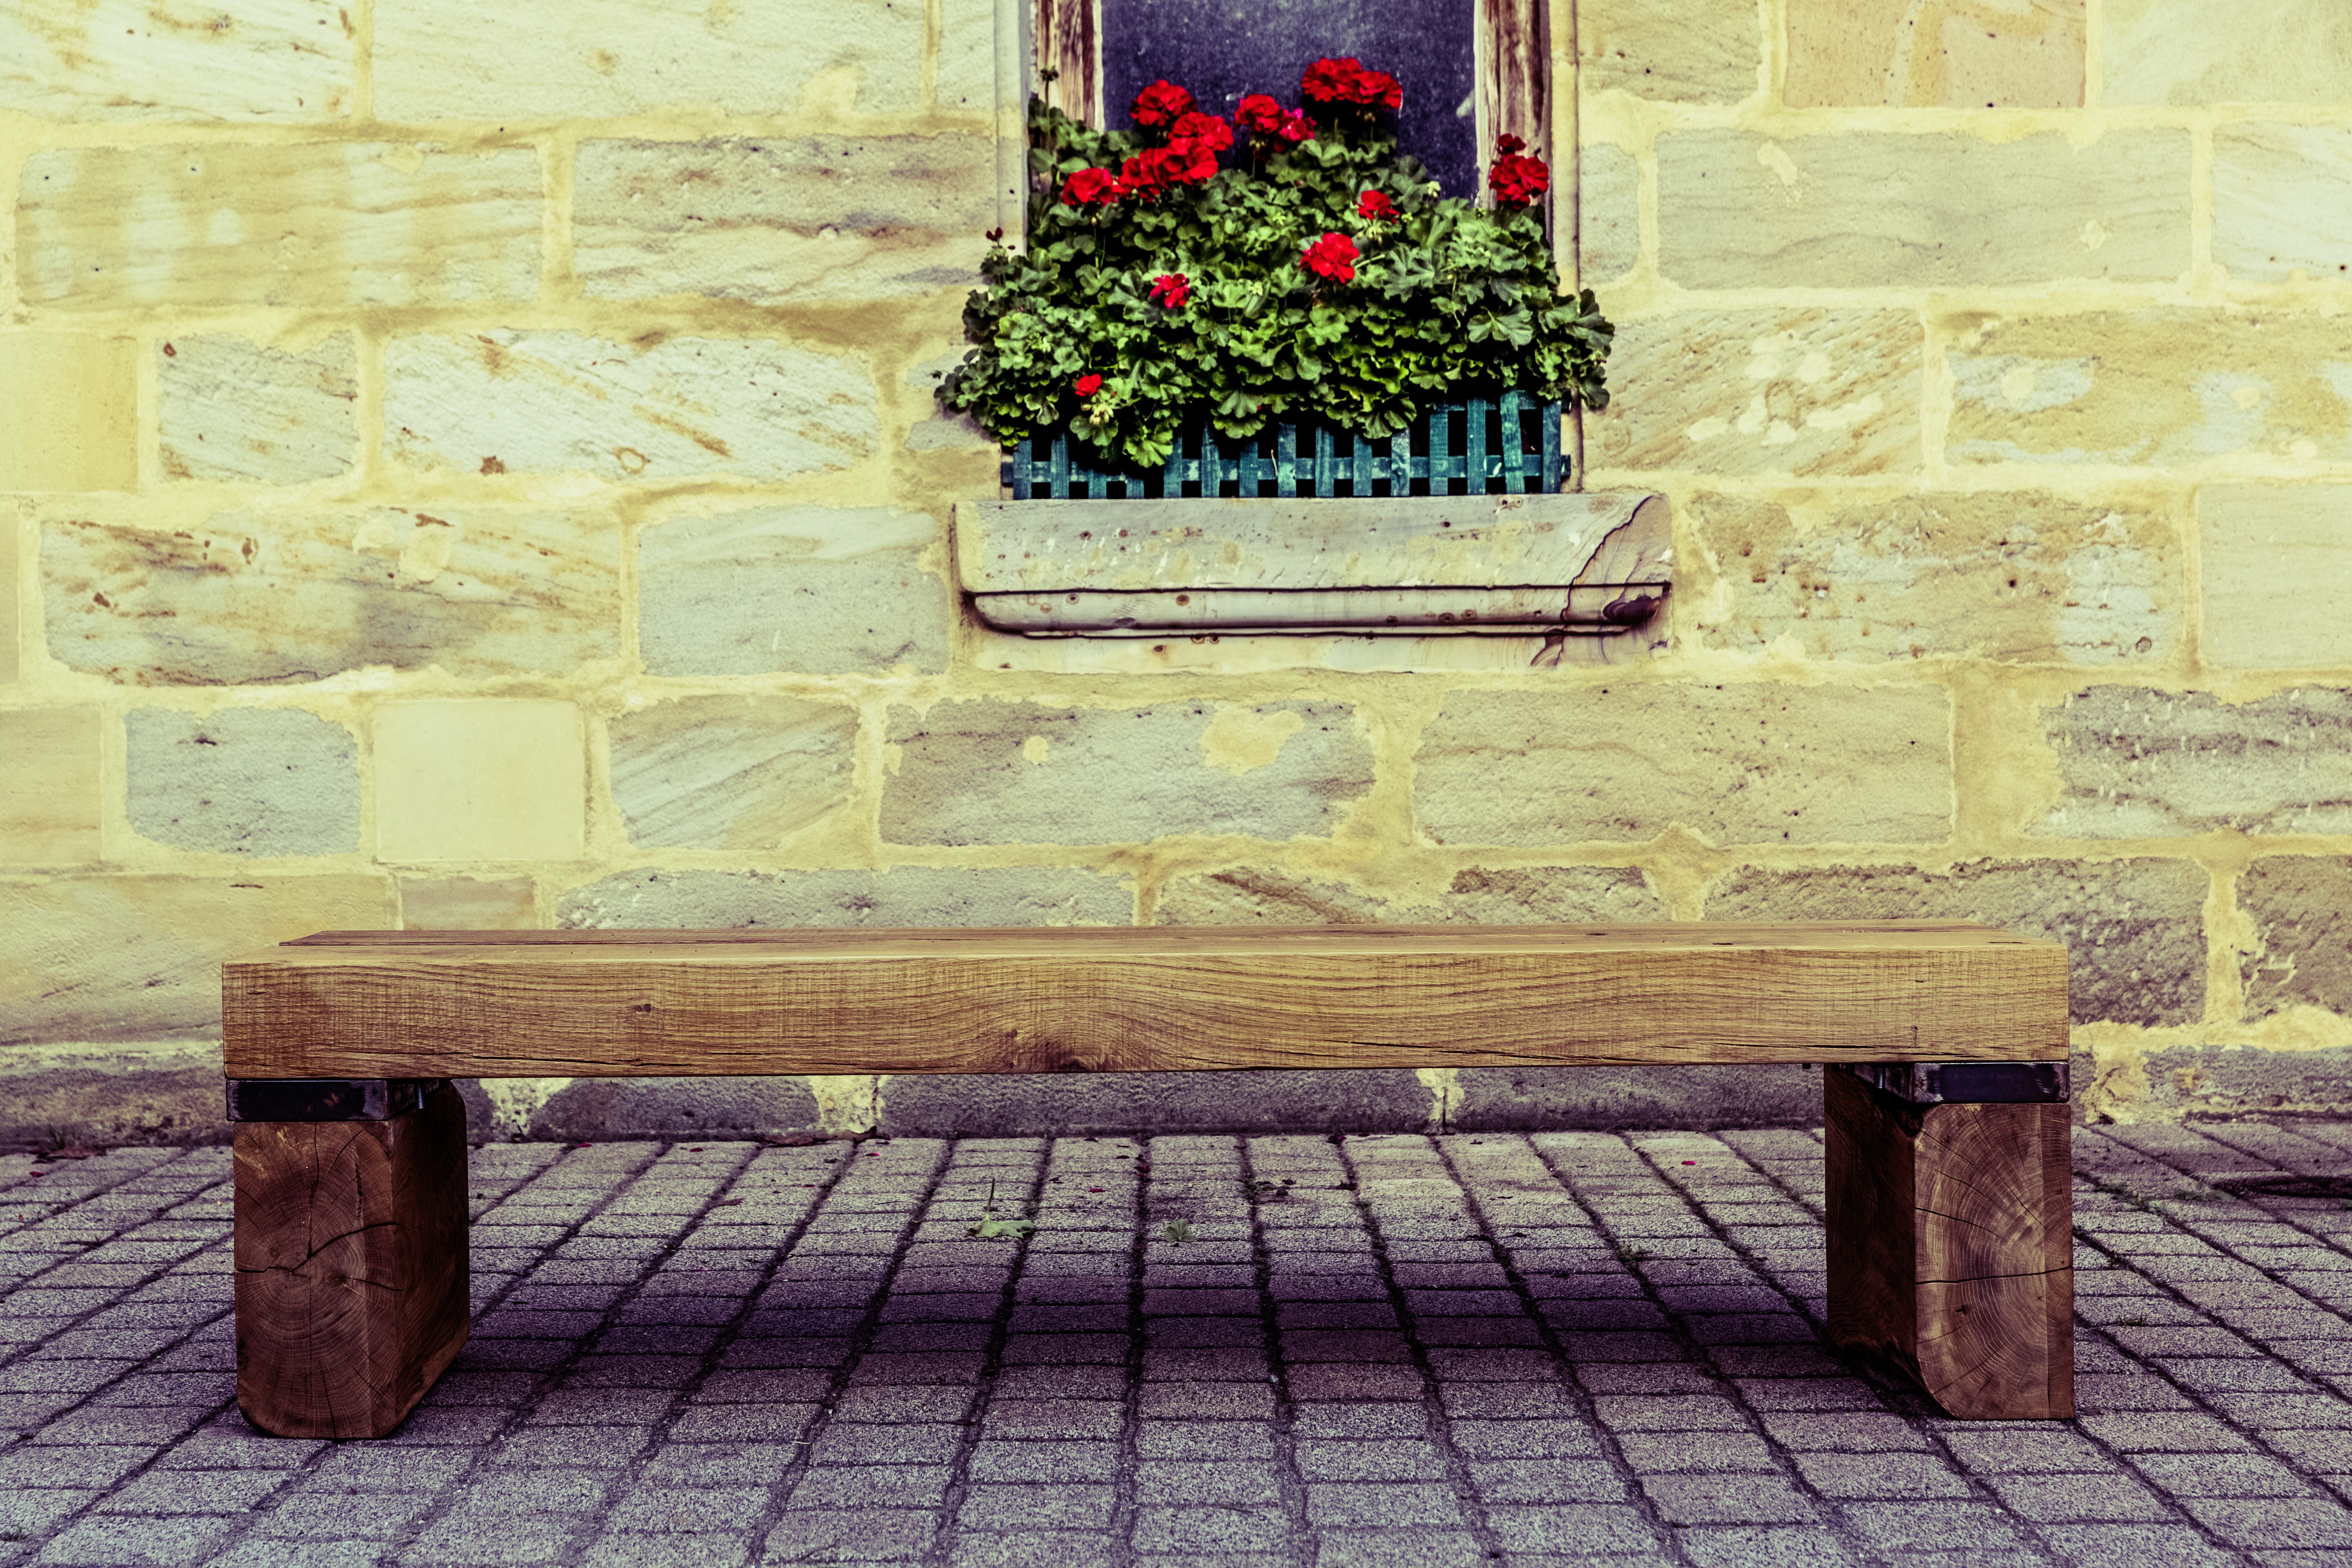
table, wood, bench, floor, seat, urban, steel, rest, furniture, wooden bench, bank, minimalism, raw, timber, recycling, solid, flooring, upcycling, conversion, wiederaufbreitung